Lego

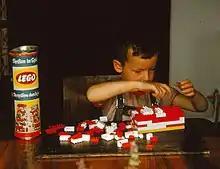
Boy from the UK playing with Lego in 1957. First sold in Denmark, the company expanded its sales across Europe in the 1950s, before expanding outside the continent from the 1960s.

The Lego Group's motto, "only the best is good enough" (literally "the best isn't excessively good") was created in 1936. Christiansen created the motto, still used today, to encourage his employees never to skimp on quality, a value he believed in strongly. By 1951, plastic toys accounted for half of the company's output, even though the Danish trade magazine "Legetøjs-Tidende" ("Toy Times"), visiting the Lego factory in Billund in the early 1950s, wrote that plastic would never be able to replace traditional wooden toys. Although a common sentiment, Lego toys seem to have become a significant exception to the dislike of plastic in children's toys, due in part to the high standards set by Ole Kirk.